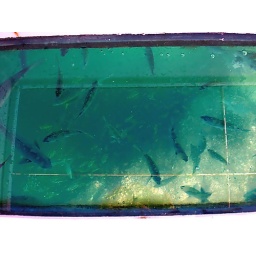
Yes, there they are... the fish and rocks below the boat.